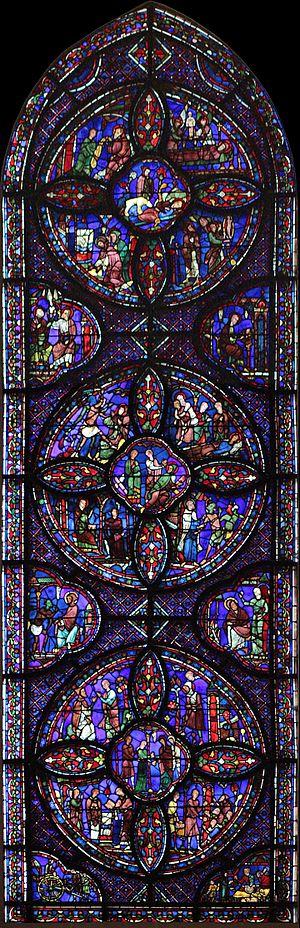
L’histoire de Saint Antoine du désert à Chartres est le vitrail de droite de la première baie du déambulatoire sud de la cathédrale Notre-Dame de Chartres, numéroté 030 dans le Corpus vitrearum. Il partage cette baie avec Notre-Dame de la Belle Verrière, à gauche dans la même baie.